The Home Front (1940 film)

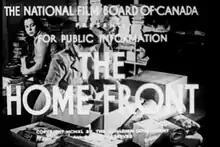
Opening title

The Home Front ("La Femme et la Guerre") is a 10-minute 1940 Canadian documentary film, made by the National Film Board of Canada (NFB) as part of the wartime "Canada Carries On" series. The film was produced and directed by Stanley Hawes.